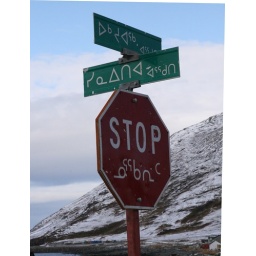
Paved roads and traffic signs in Kangiqsujuaq